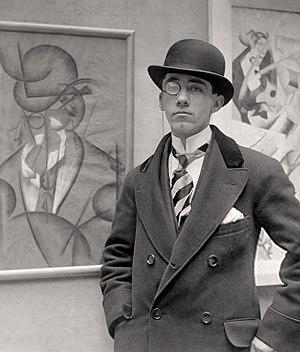
Gino Severini est un peintre italien faisant partie du mouvement futuriste.